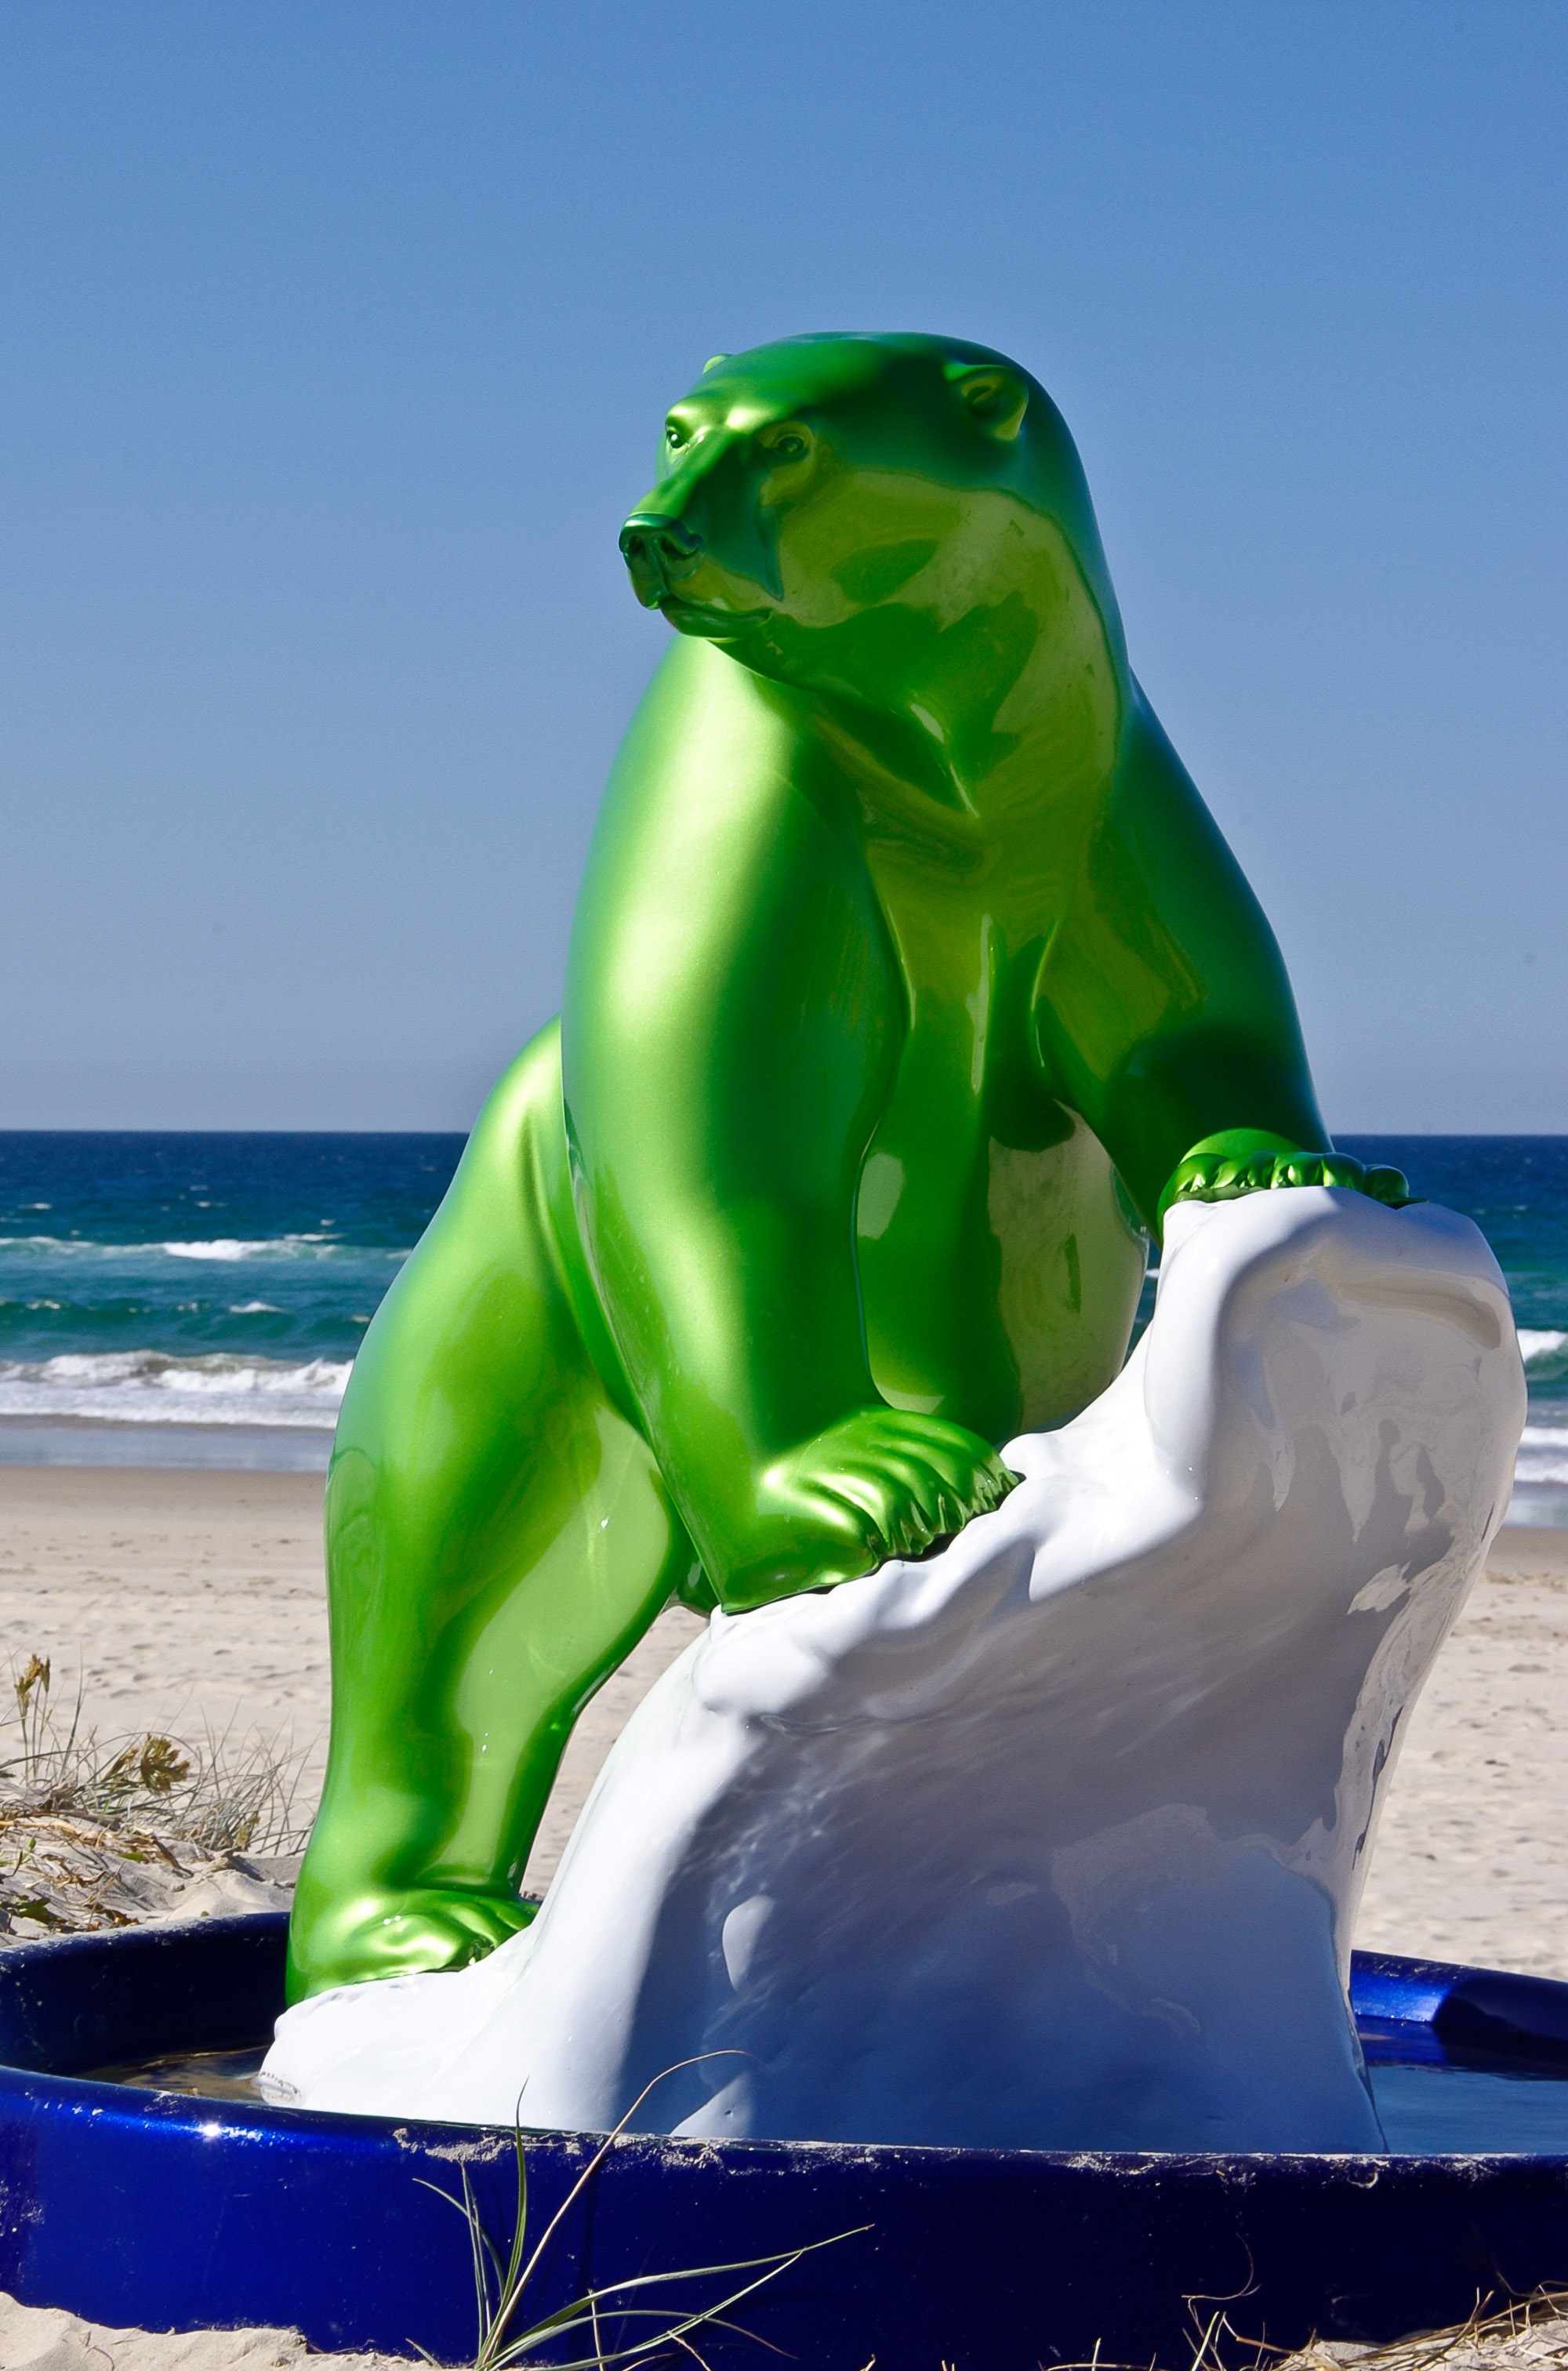
beach, sea, sand, white, animal, bear, model, green, blue, modern, polar bear, australia, sculpture, art, artificial, contemporary, exhibition, shiny, marine mammal